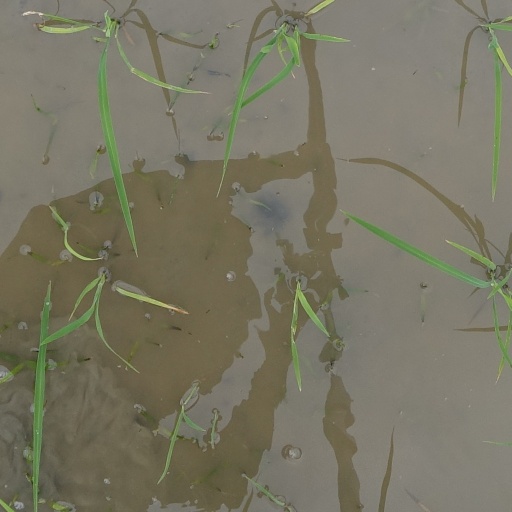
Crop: rice